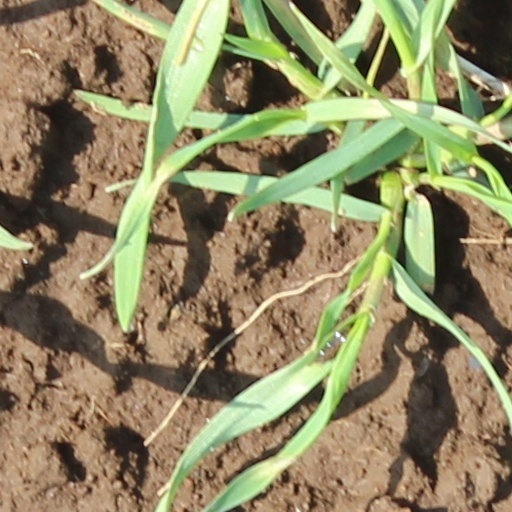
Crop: wheat